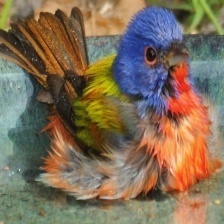
Species: PAINTED BUNTING
Scientific name: PASSERINA CIRIS
ImageNet parent category: indigo_bunting